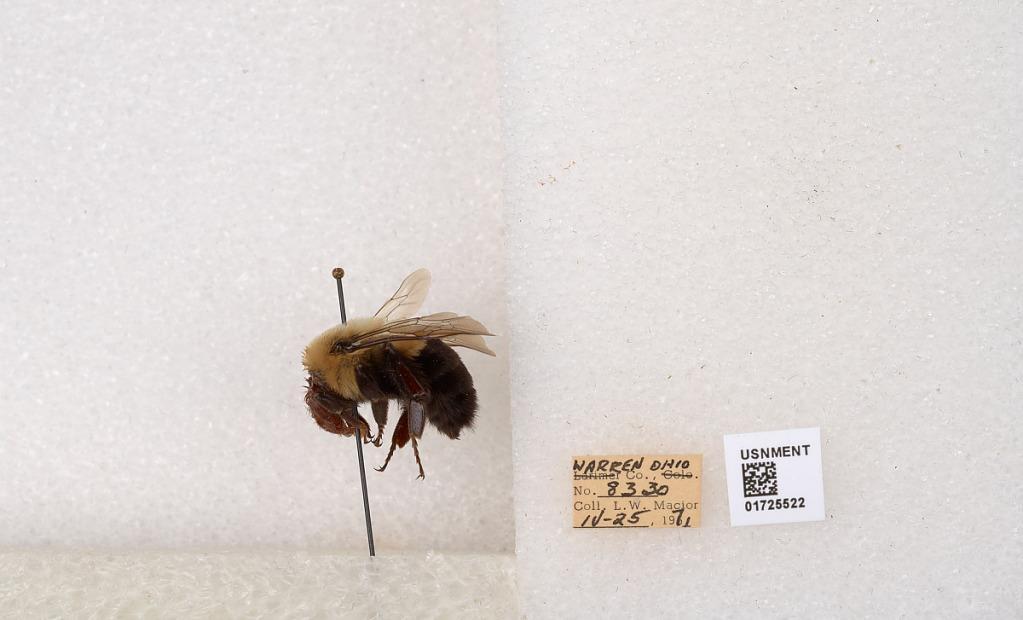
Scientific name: Bombus impatiens Cresson
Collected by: L. Macior
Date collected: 1971-4-25
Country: United States
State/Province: Ohio
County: Warren
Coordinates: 39.4276, -84.1668